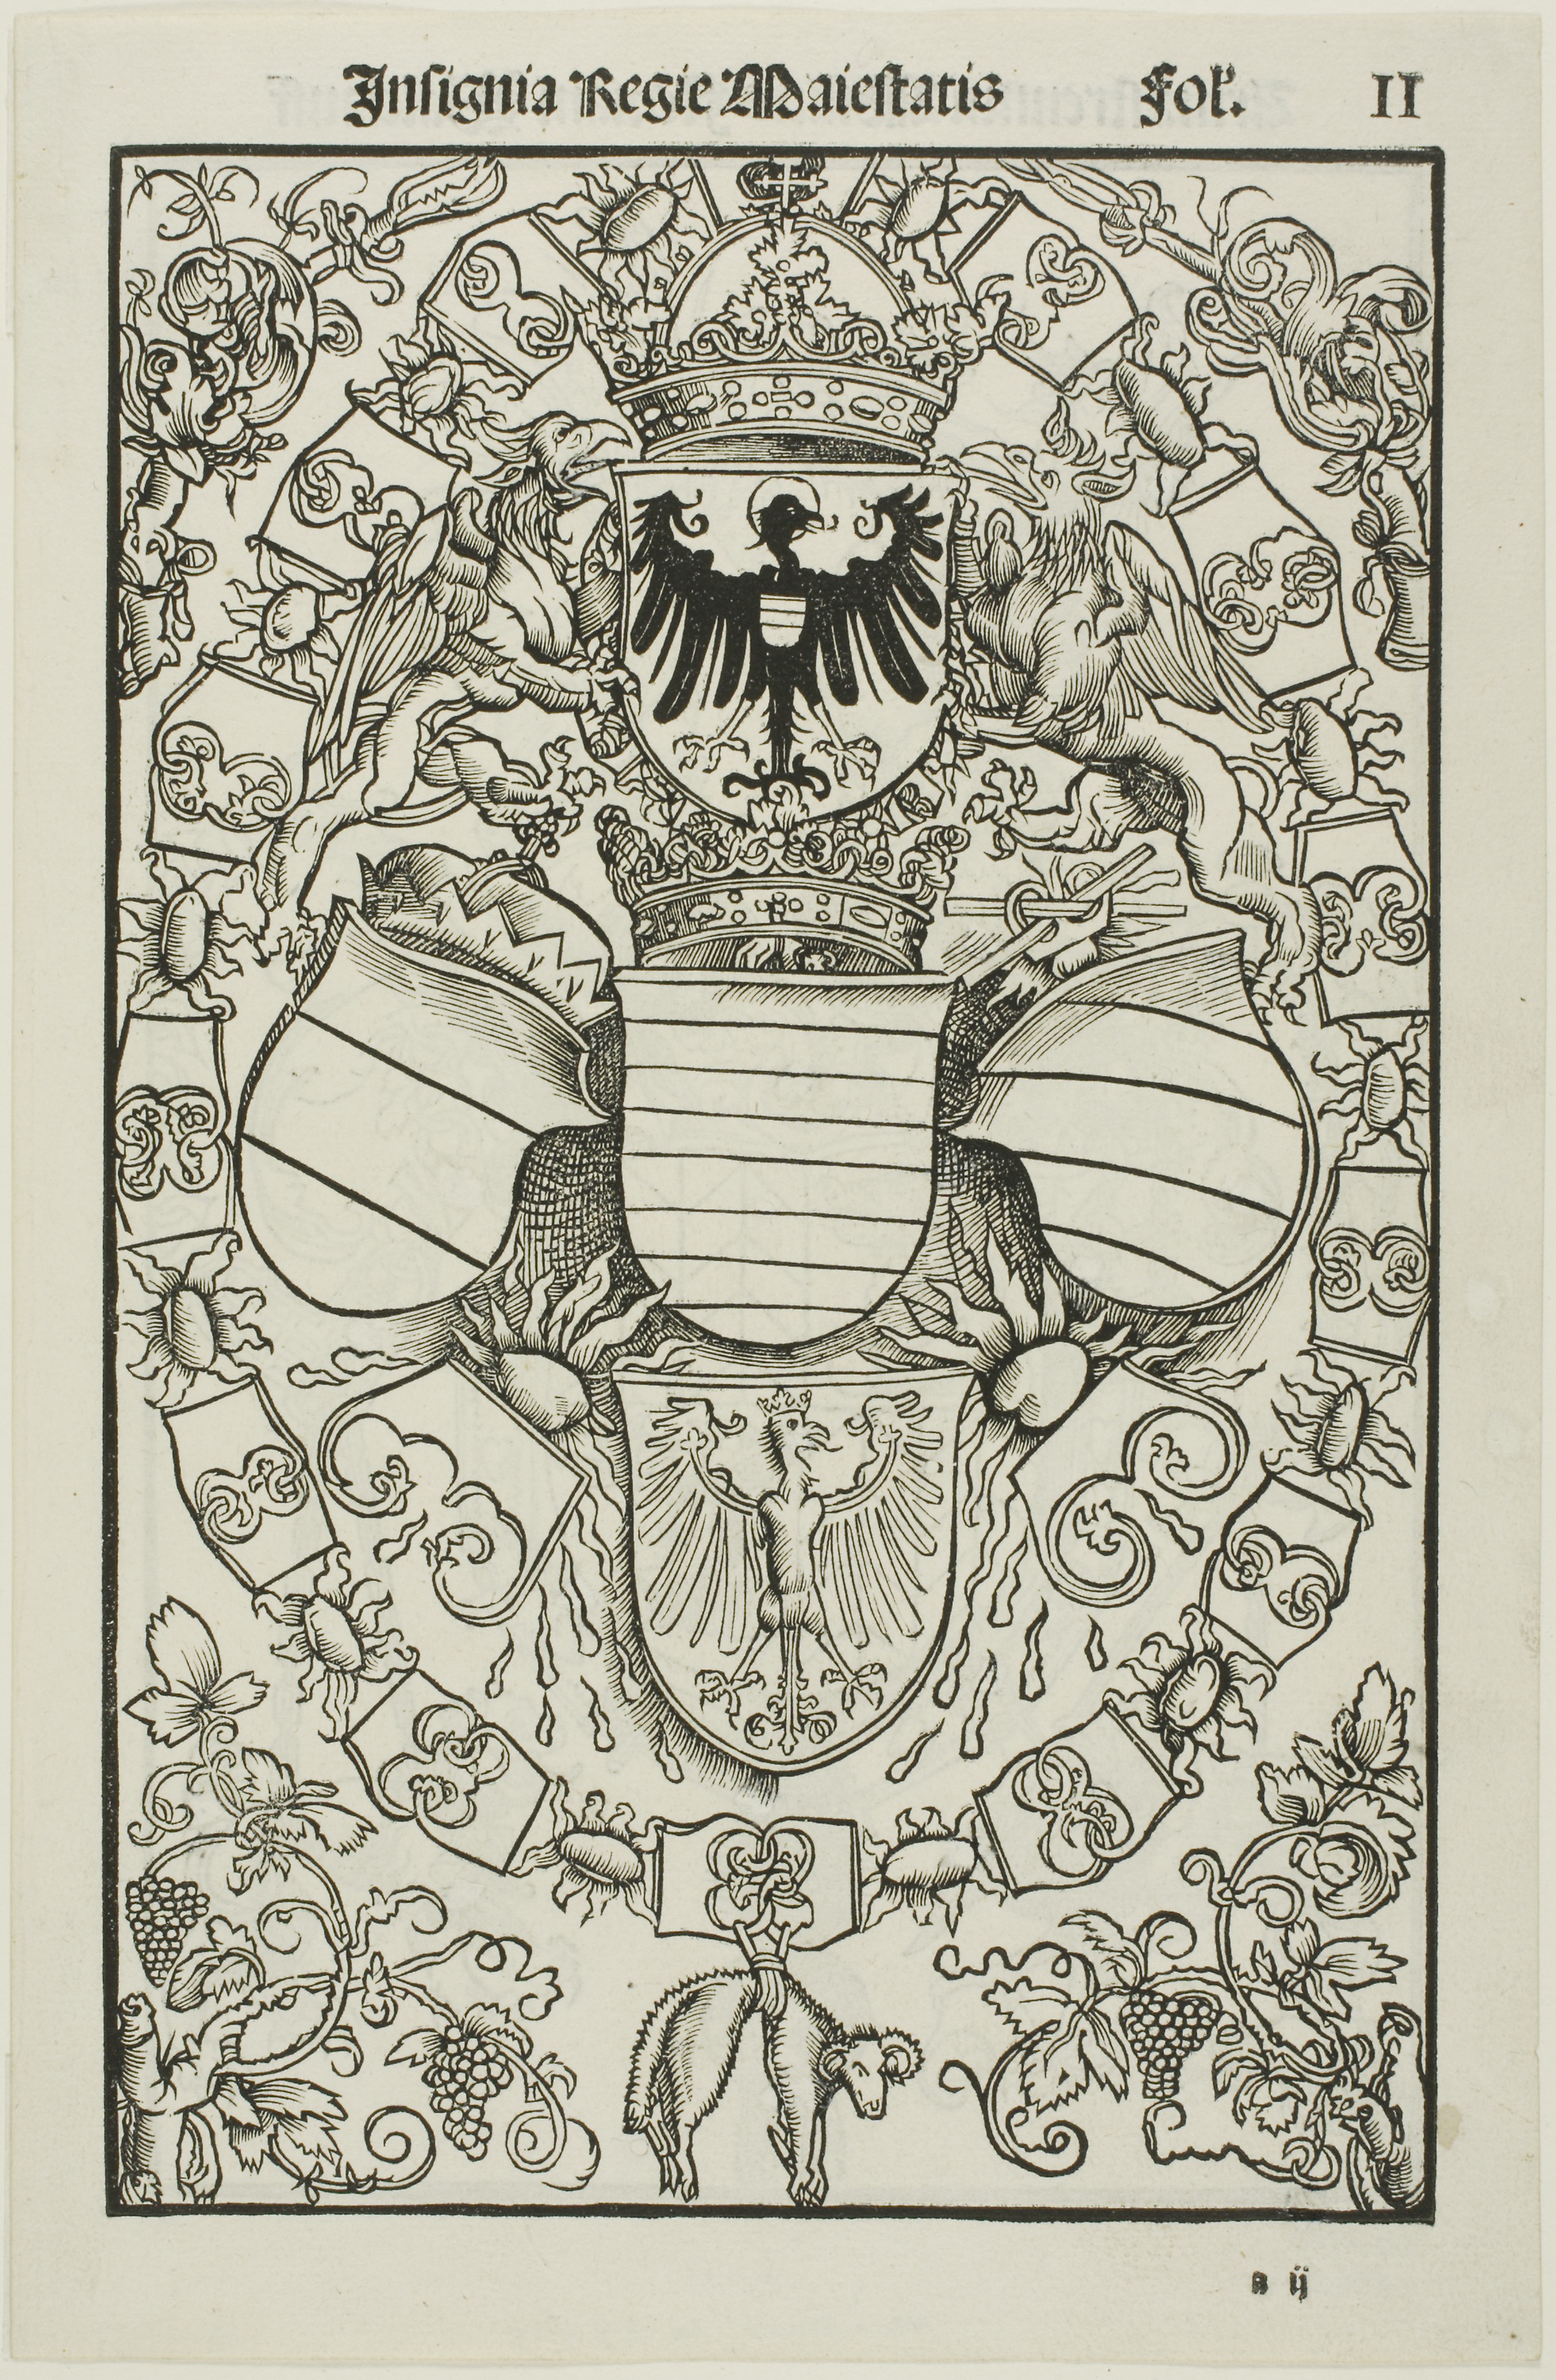
vertebrate, text, art, black and white, cartoon, illustration, drawing, organism, design, fictional character, artwork, font, pattern, monochrome, line art, organ, line, fiction, printmaking, visual arts, tree, sketch, history, paper, graphic design, symmetry